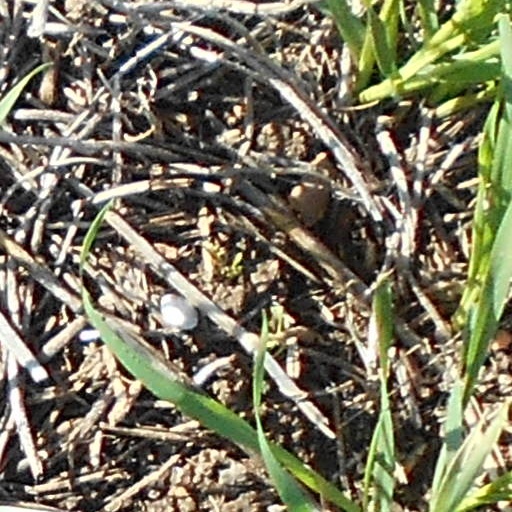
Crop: wheat